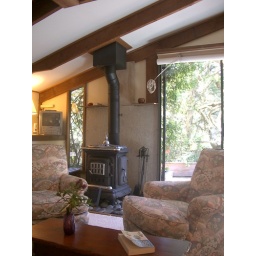
Comfy reading chairs and cozy wood stove in Sea Ridge Cottage